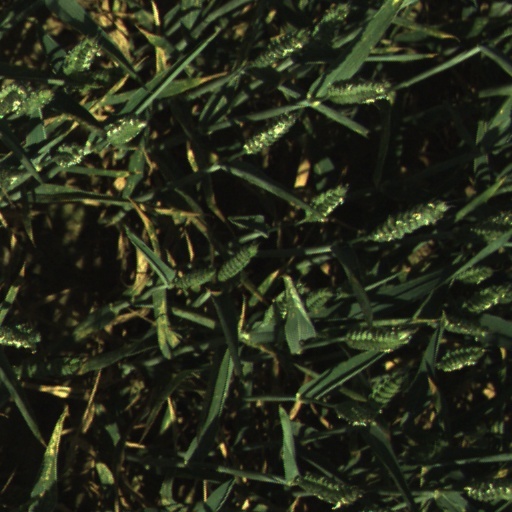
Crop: wheat